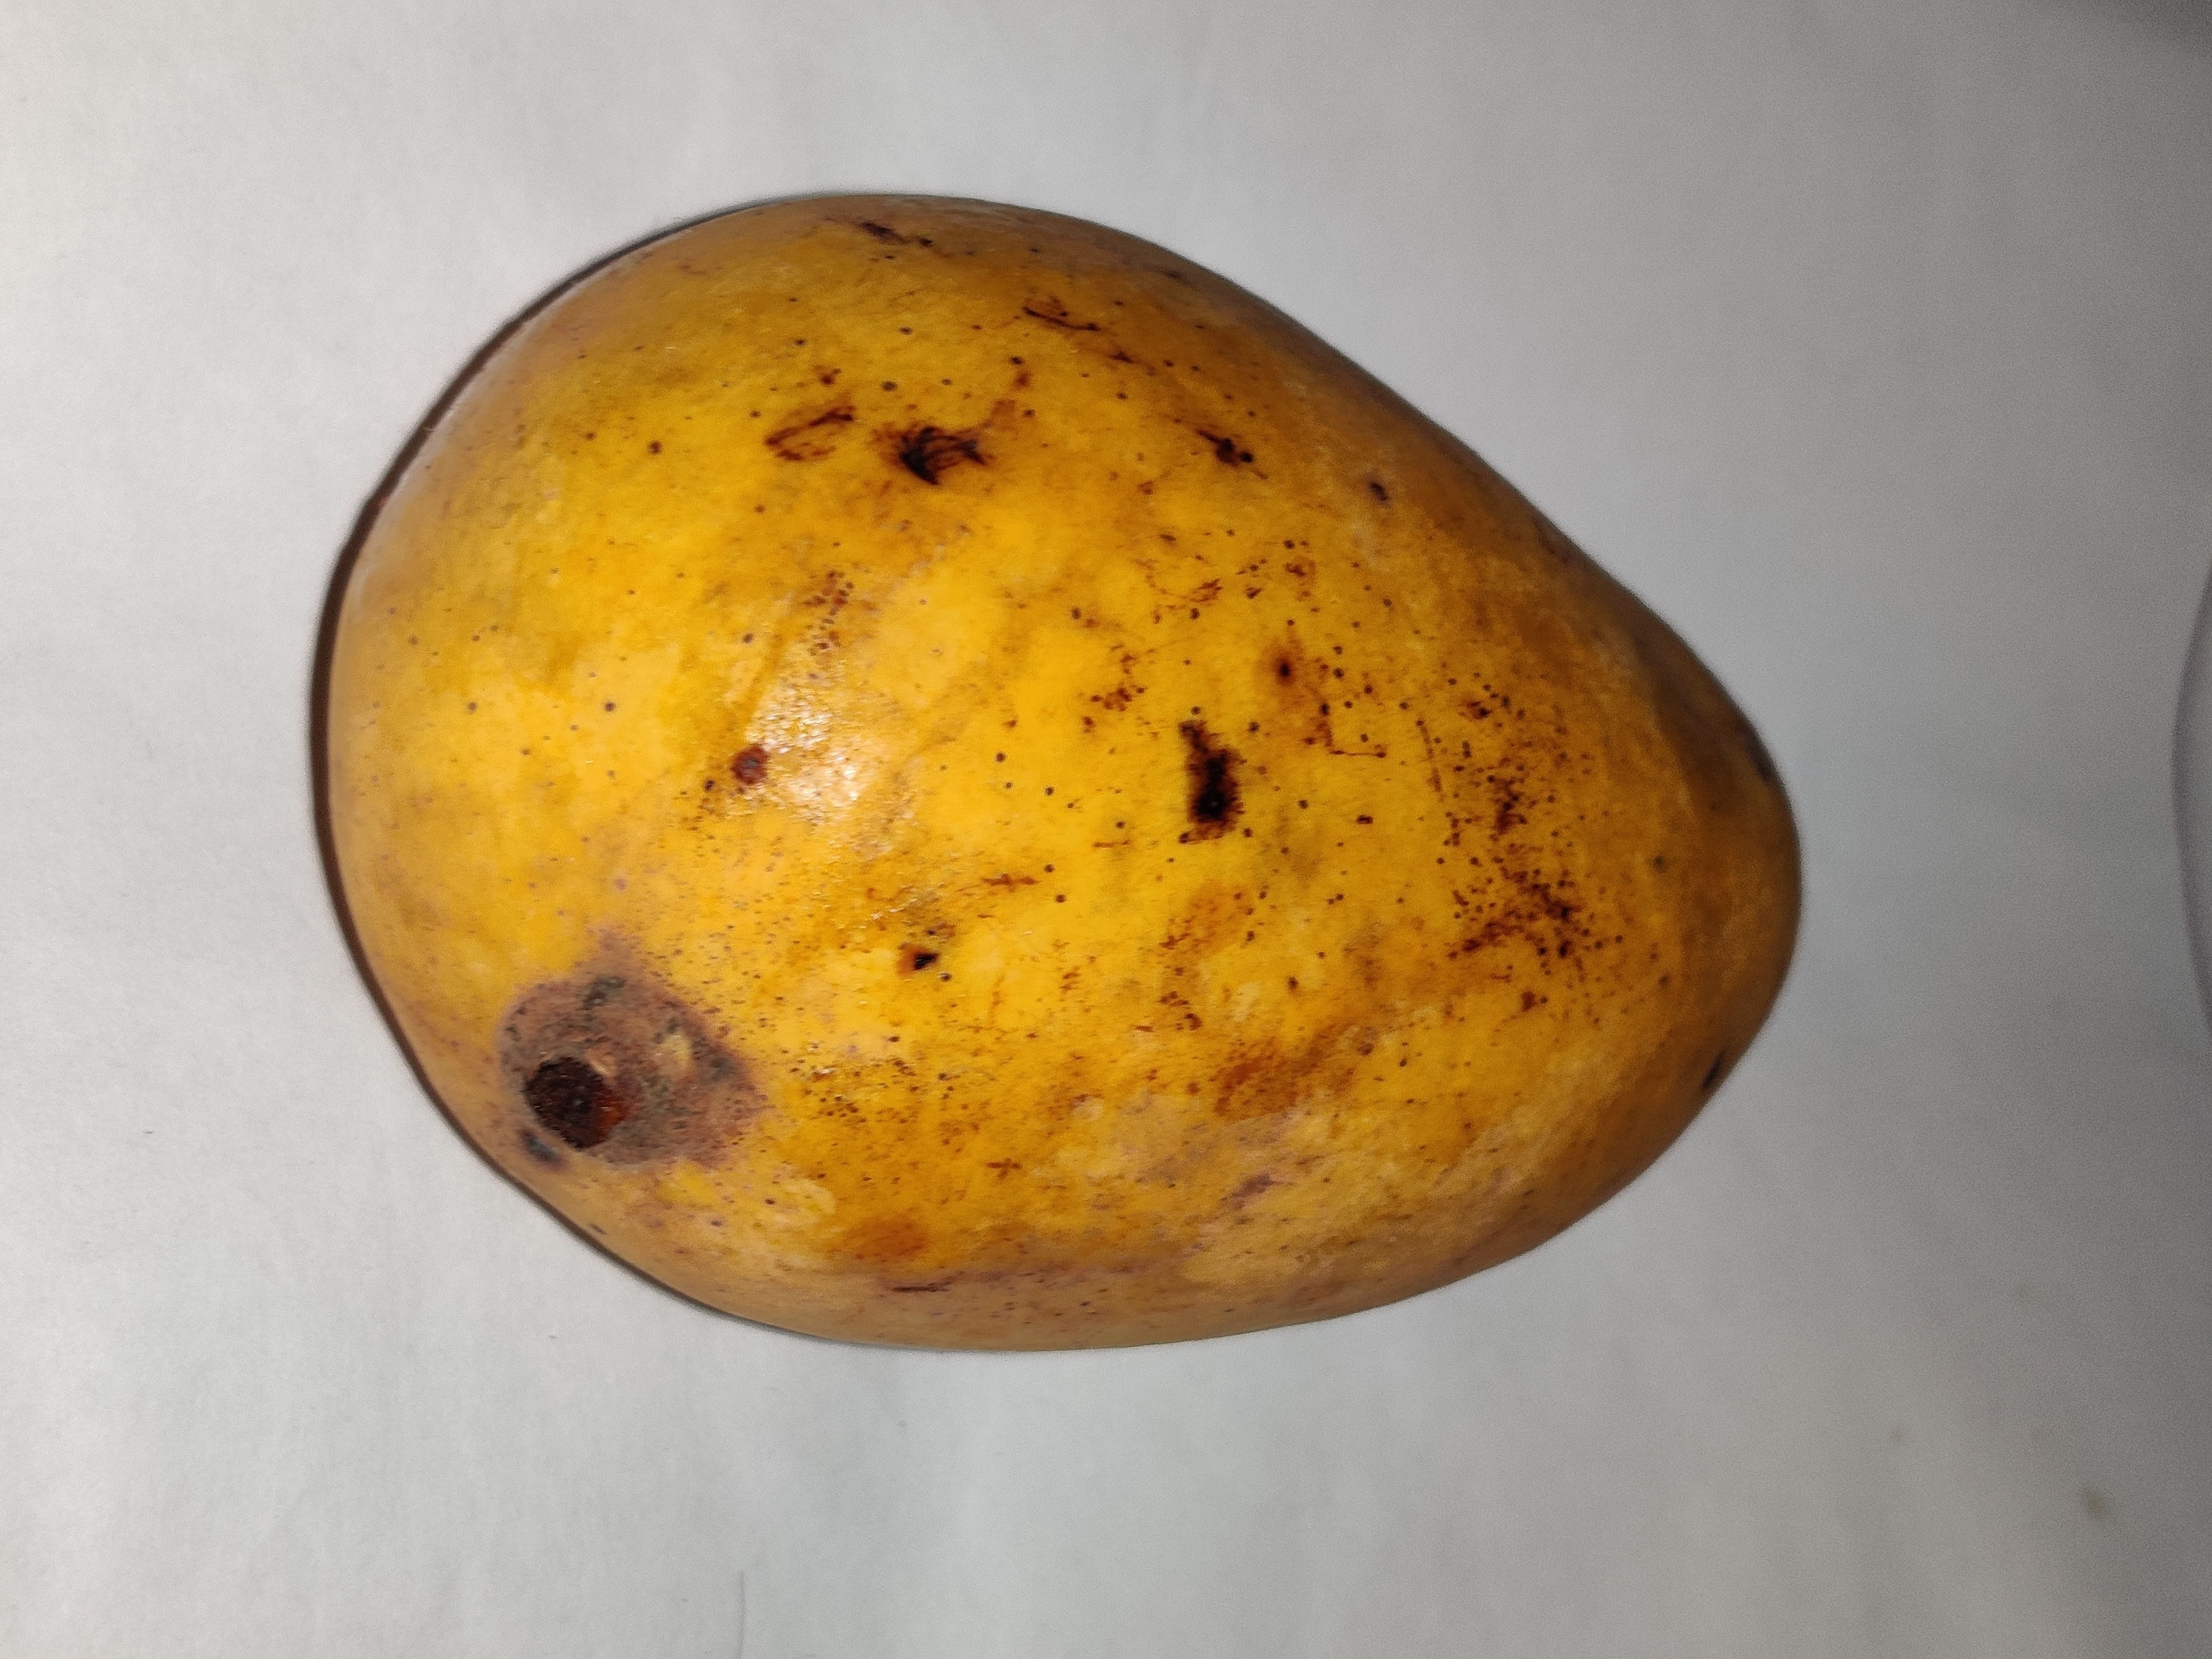
Fruit: mango
Grade: 2nd-grade